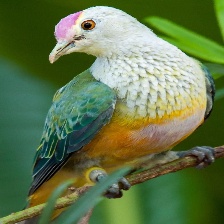
Species: SCARLET CROWNED FRUIT DOVE
Scientific name: PTILINOPUS INSULARIS